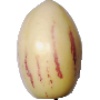
Label: Pepino 1